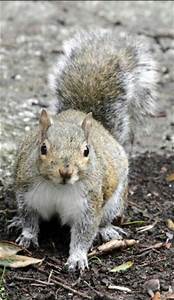
Label: squirrel